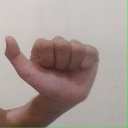
अक्षर: त